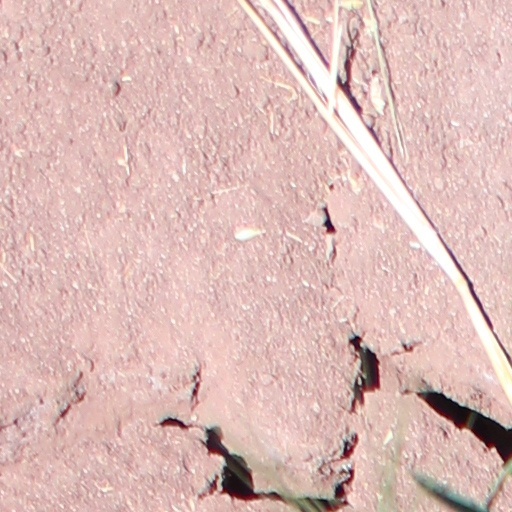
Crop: wheat